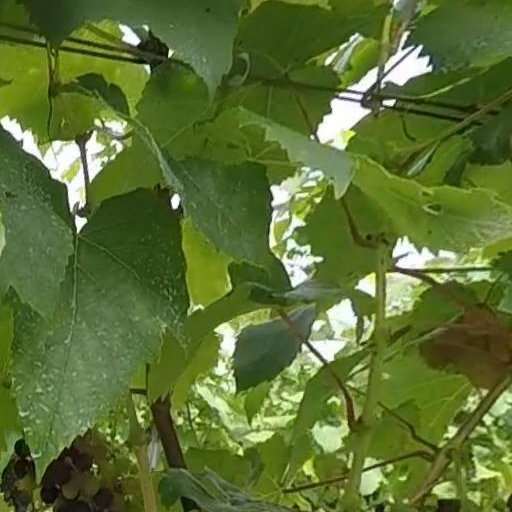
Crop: grape